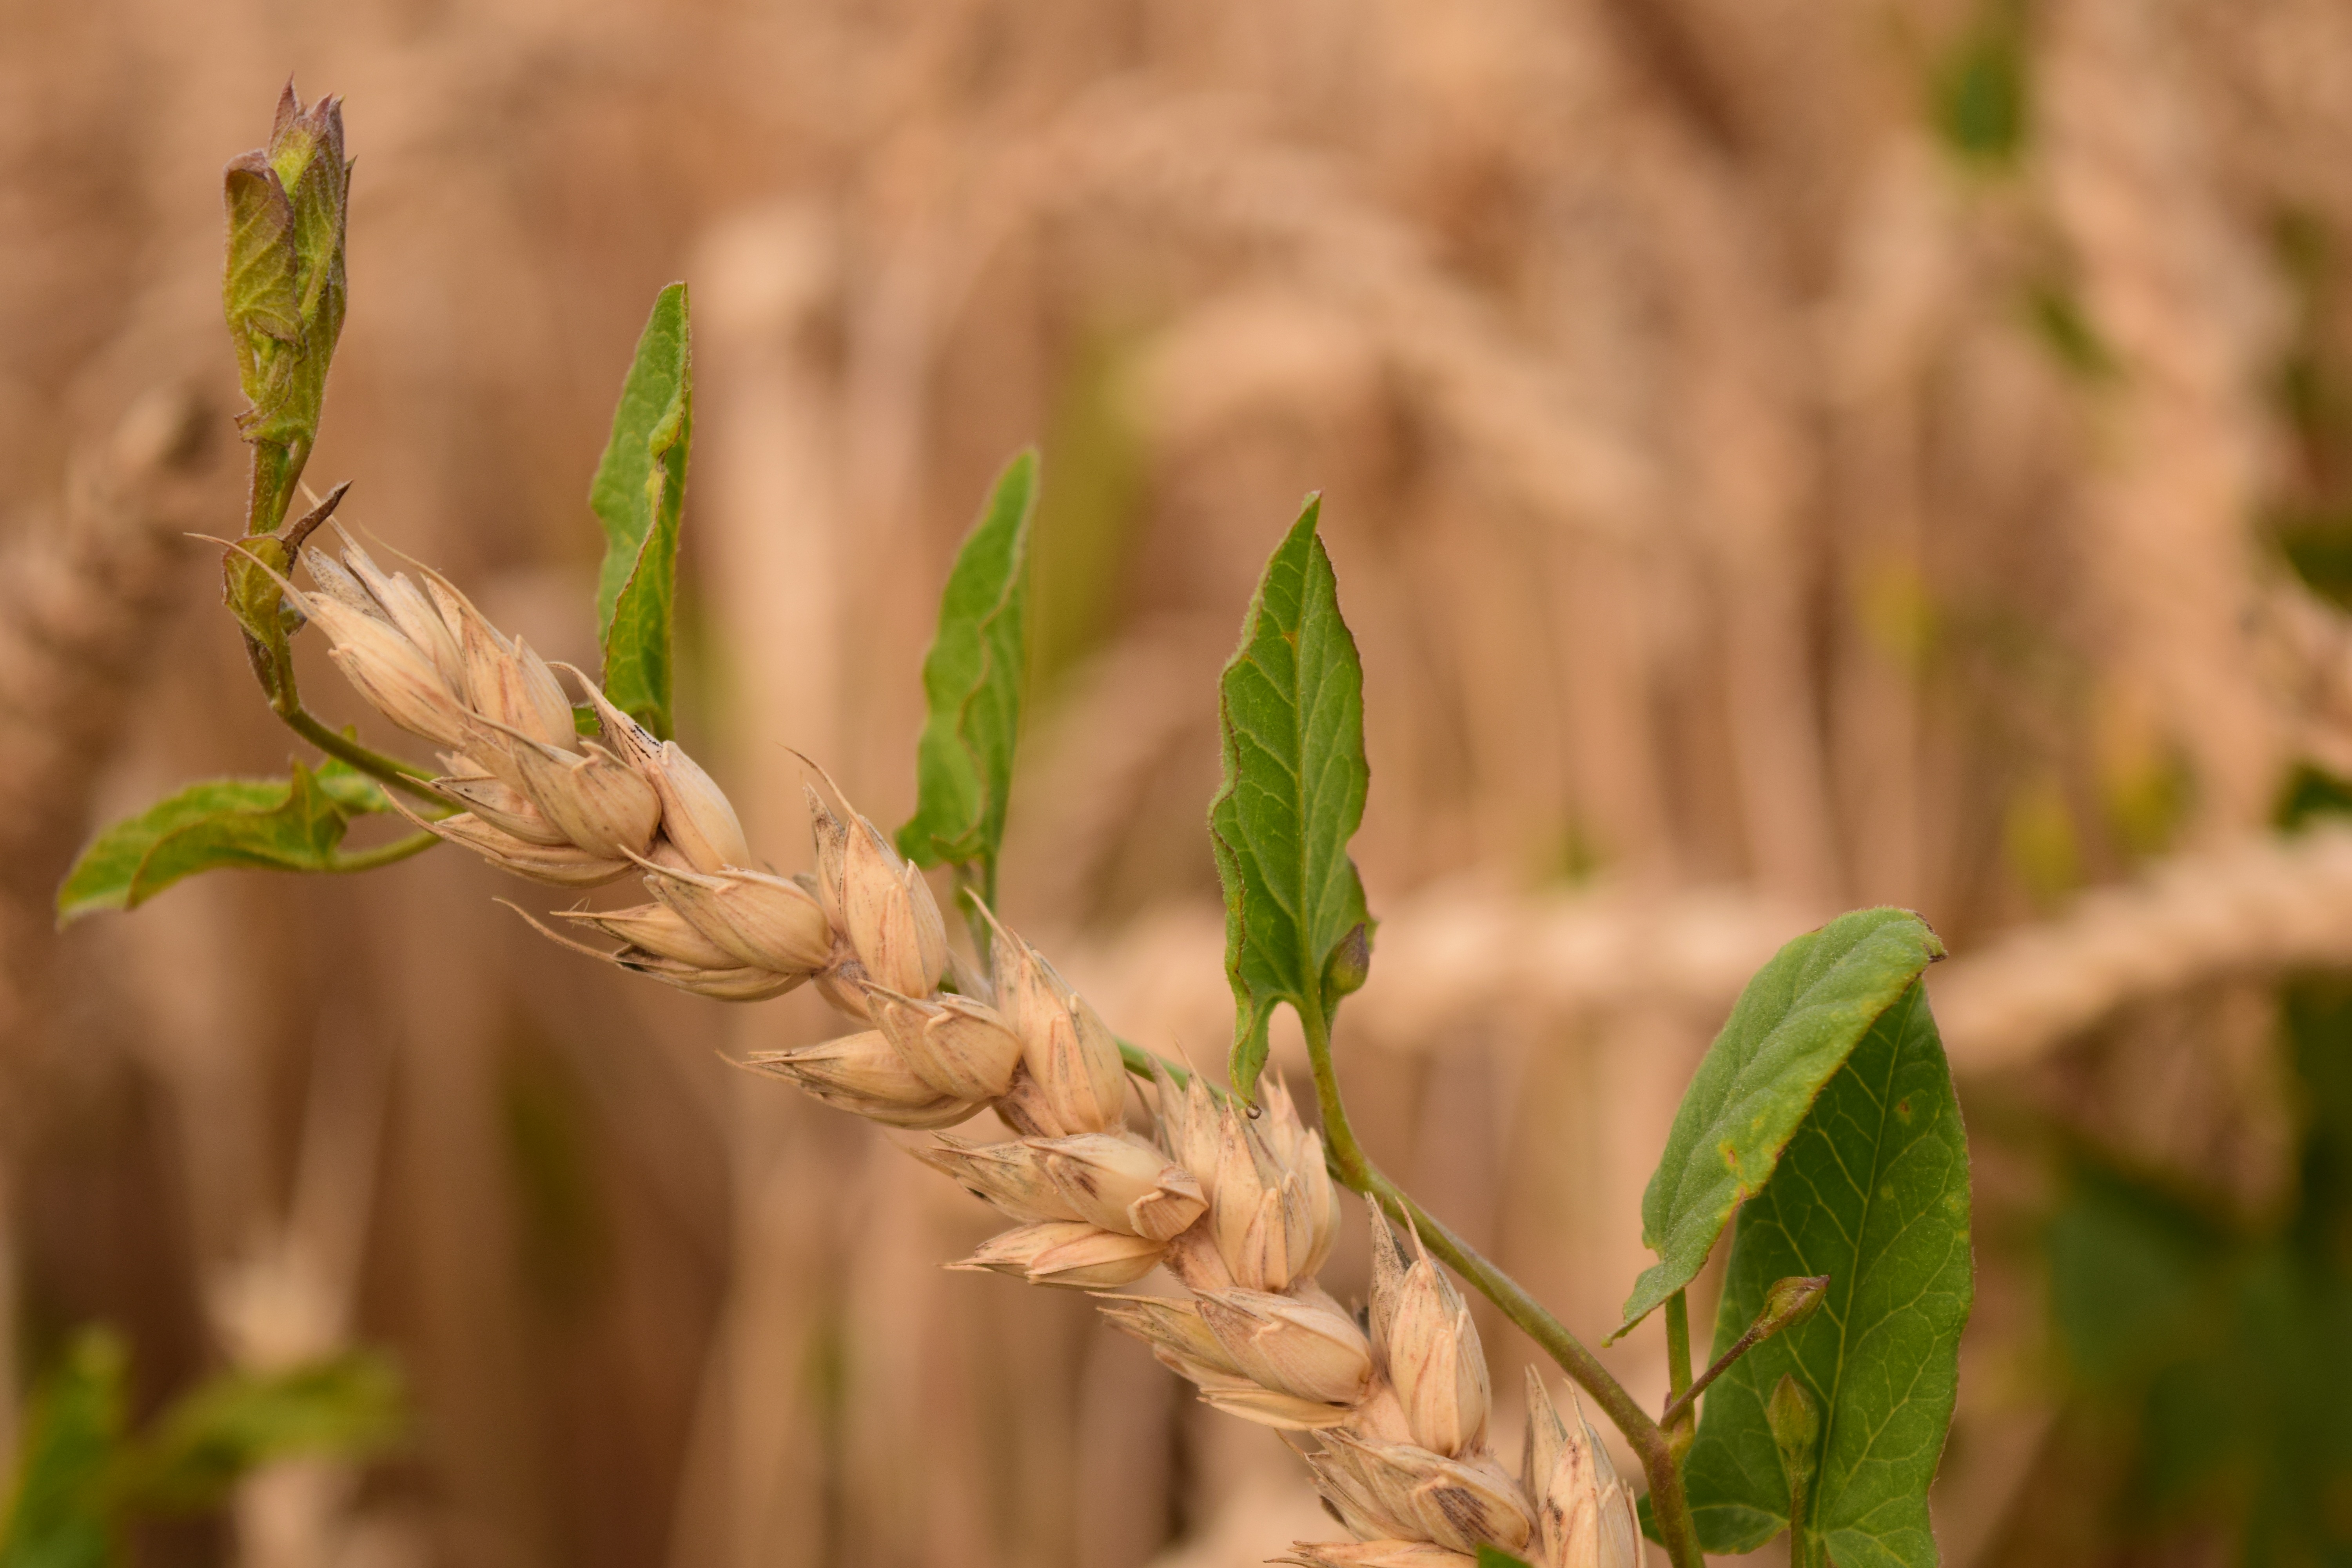
nature, grass, branch, plant, field, wheat, leaf, flower, food, green, produce, crop, botany, climber, parasite, agriculture, close, flora, wildflower, weed, close up, competition, macro photography, flowering plant, weed destruction, grass family, plant stem, land plant